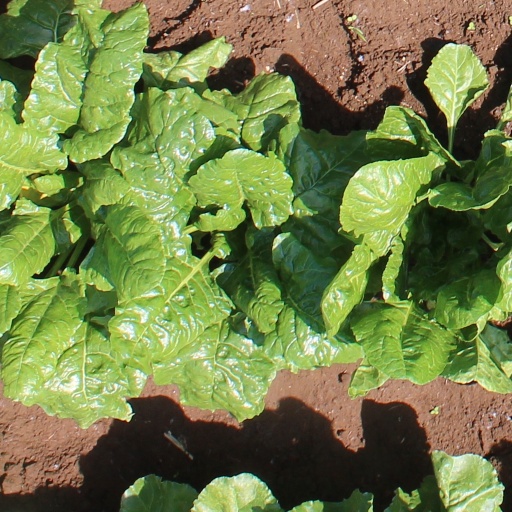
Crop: sugar beet